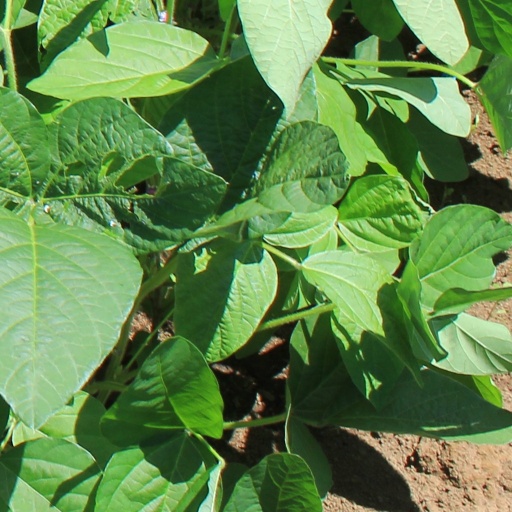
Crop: soybean